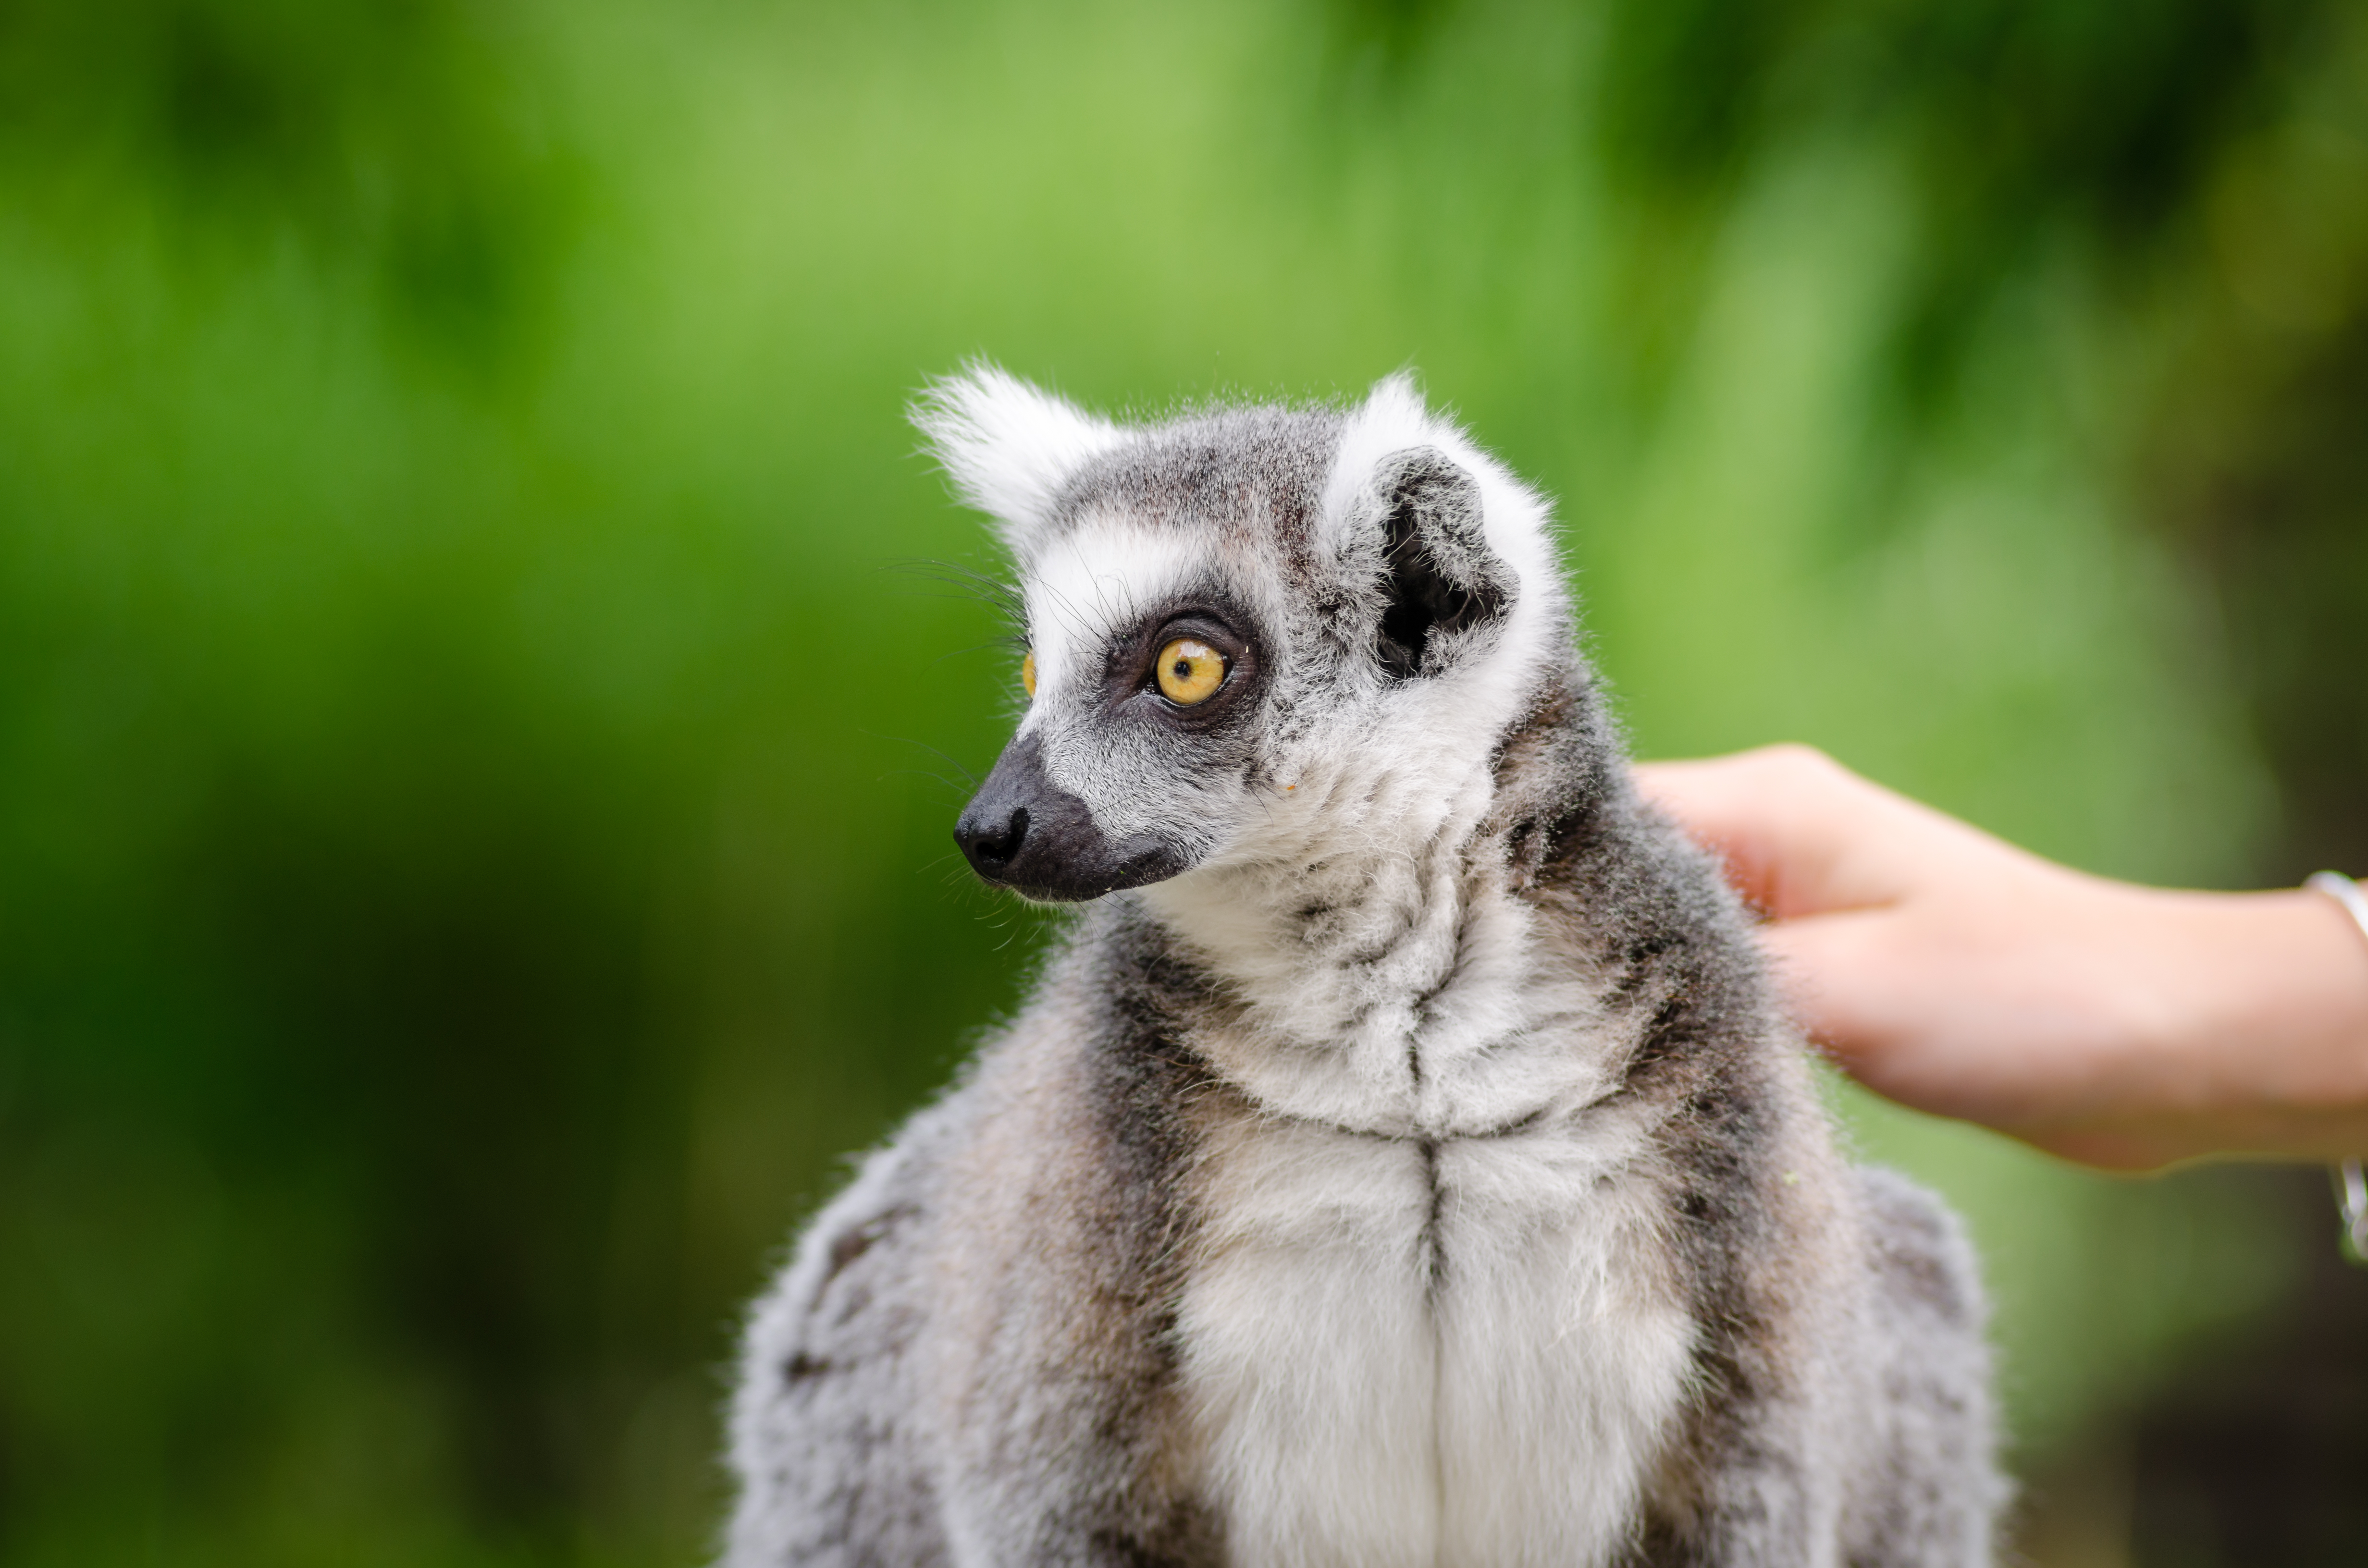
nature, animal, wildlife, zoo, mammal, fauna, primate, close up, madagascar, vertebrate, lemur